Christian Walker

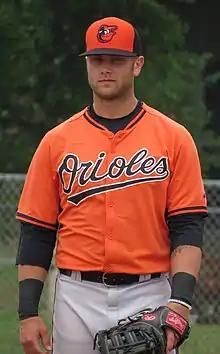
Walker with the Baltimore Orioles in 2015

Christian Dickson Walker (born March 28, 1991) is an American professional baseball first baseman for the Houston Astros of Major League Baseball (MLB). He has previously played in MLB for the Baltimore Orioles and Arizona Diamondbacks. Considered one of the best defensive first basemen in the majors, Walker is a three-time Gold Glove Award winner.